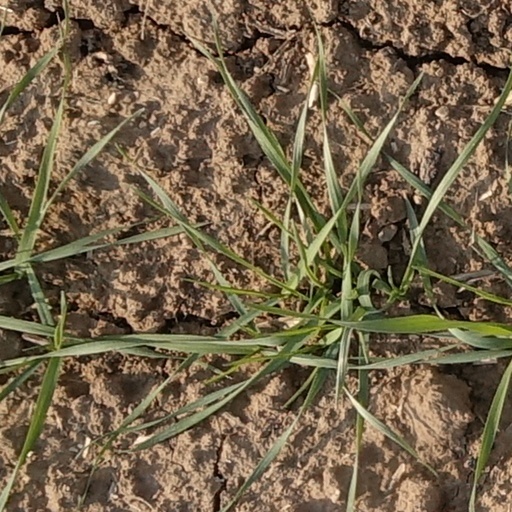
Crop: wheat